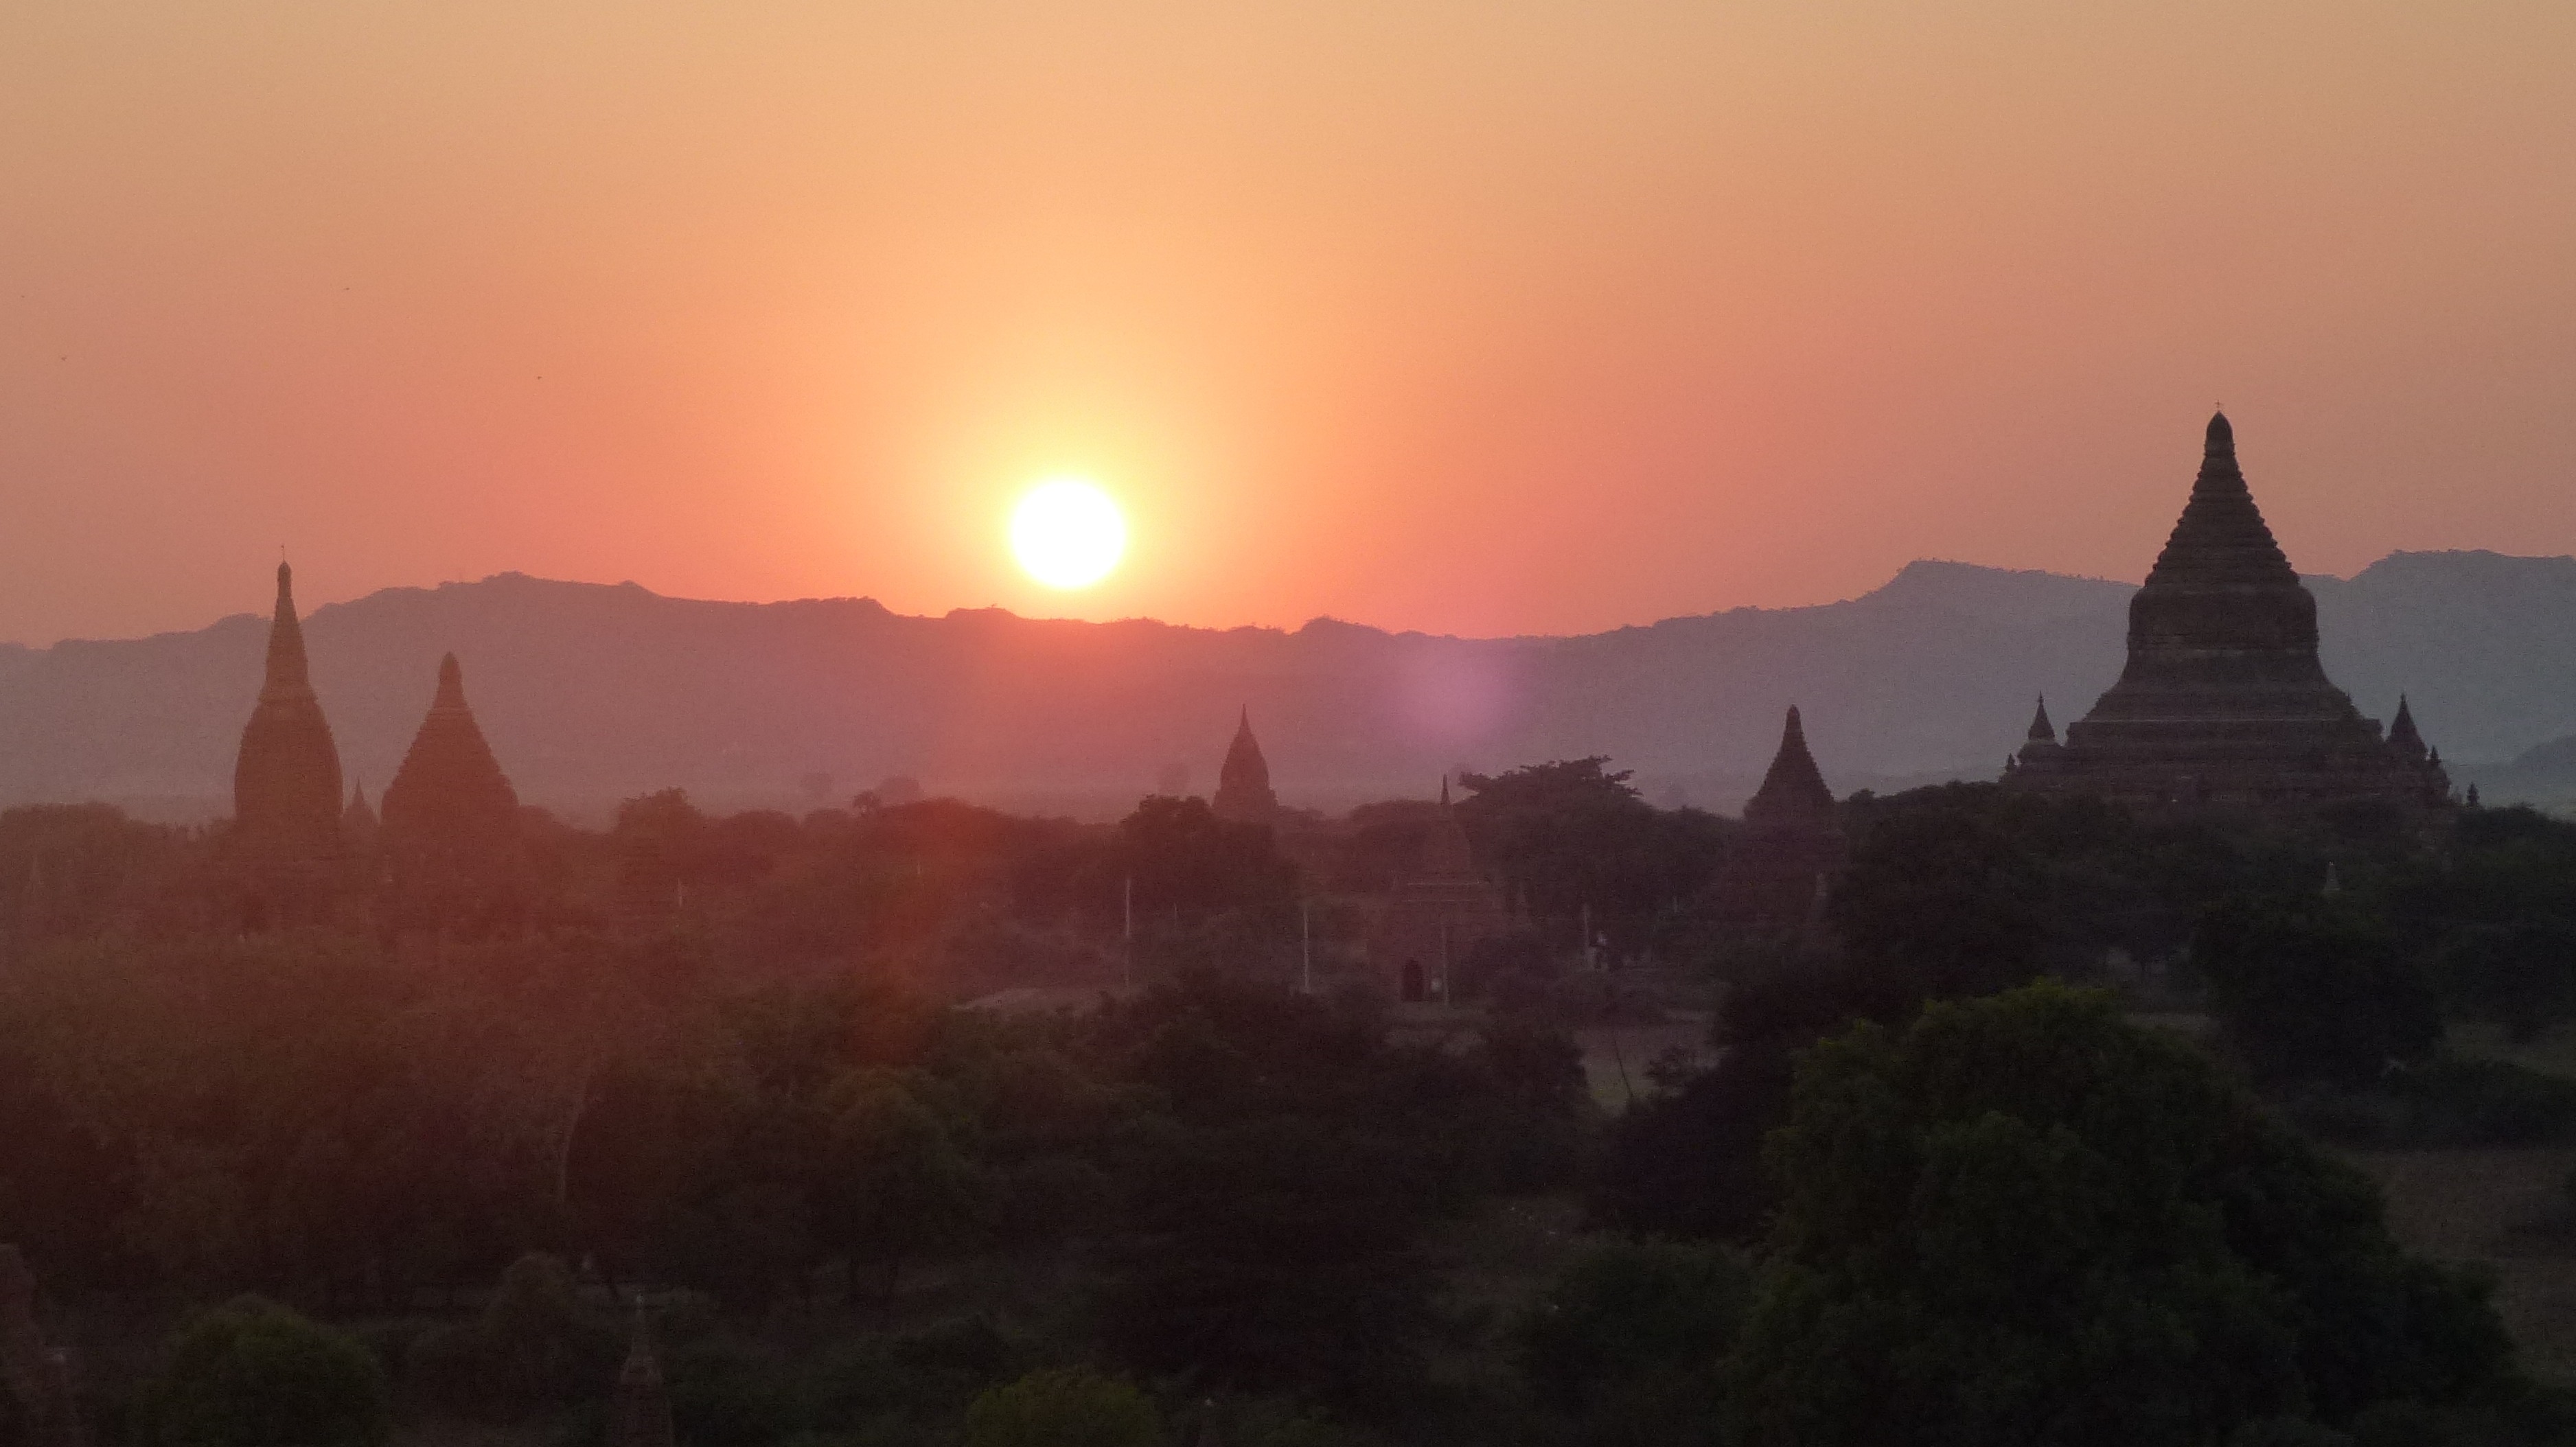
landscape, nature, outdoor, wilderness, mountain, sunrise, sunset, morning, dawn, land, dusk, wild, environment, evening, scenic, natural, scenery, ancient, ruins, myanmar, afterglow, bagan, atmospheric phenomenon